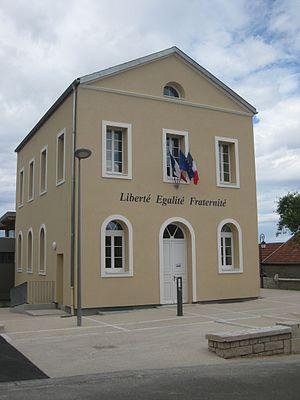
Mairie de Hauteville-Lès-Dijon
Hauteville-lès-Dijon est une commune française appartenant à Dijon Métropole située dans le département de la Côte-d'Or en région Bourgogne-Franche-Comté.